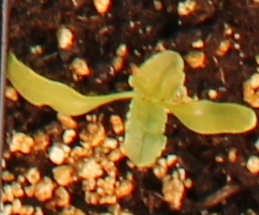
Label: Sugar beet